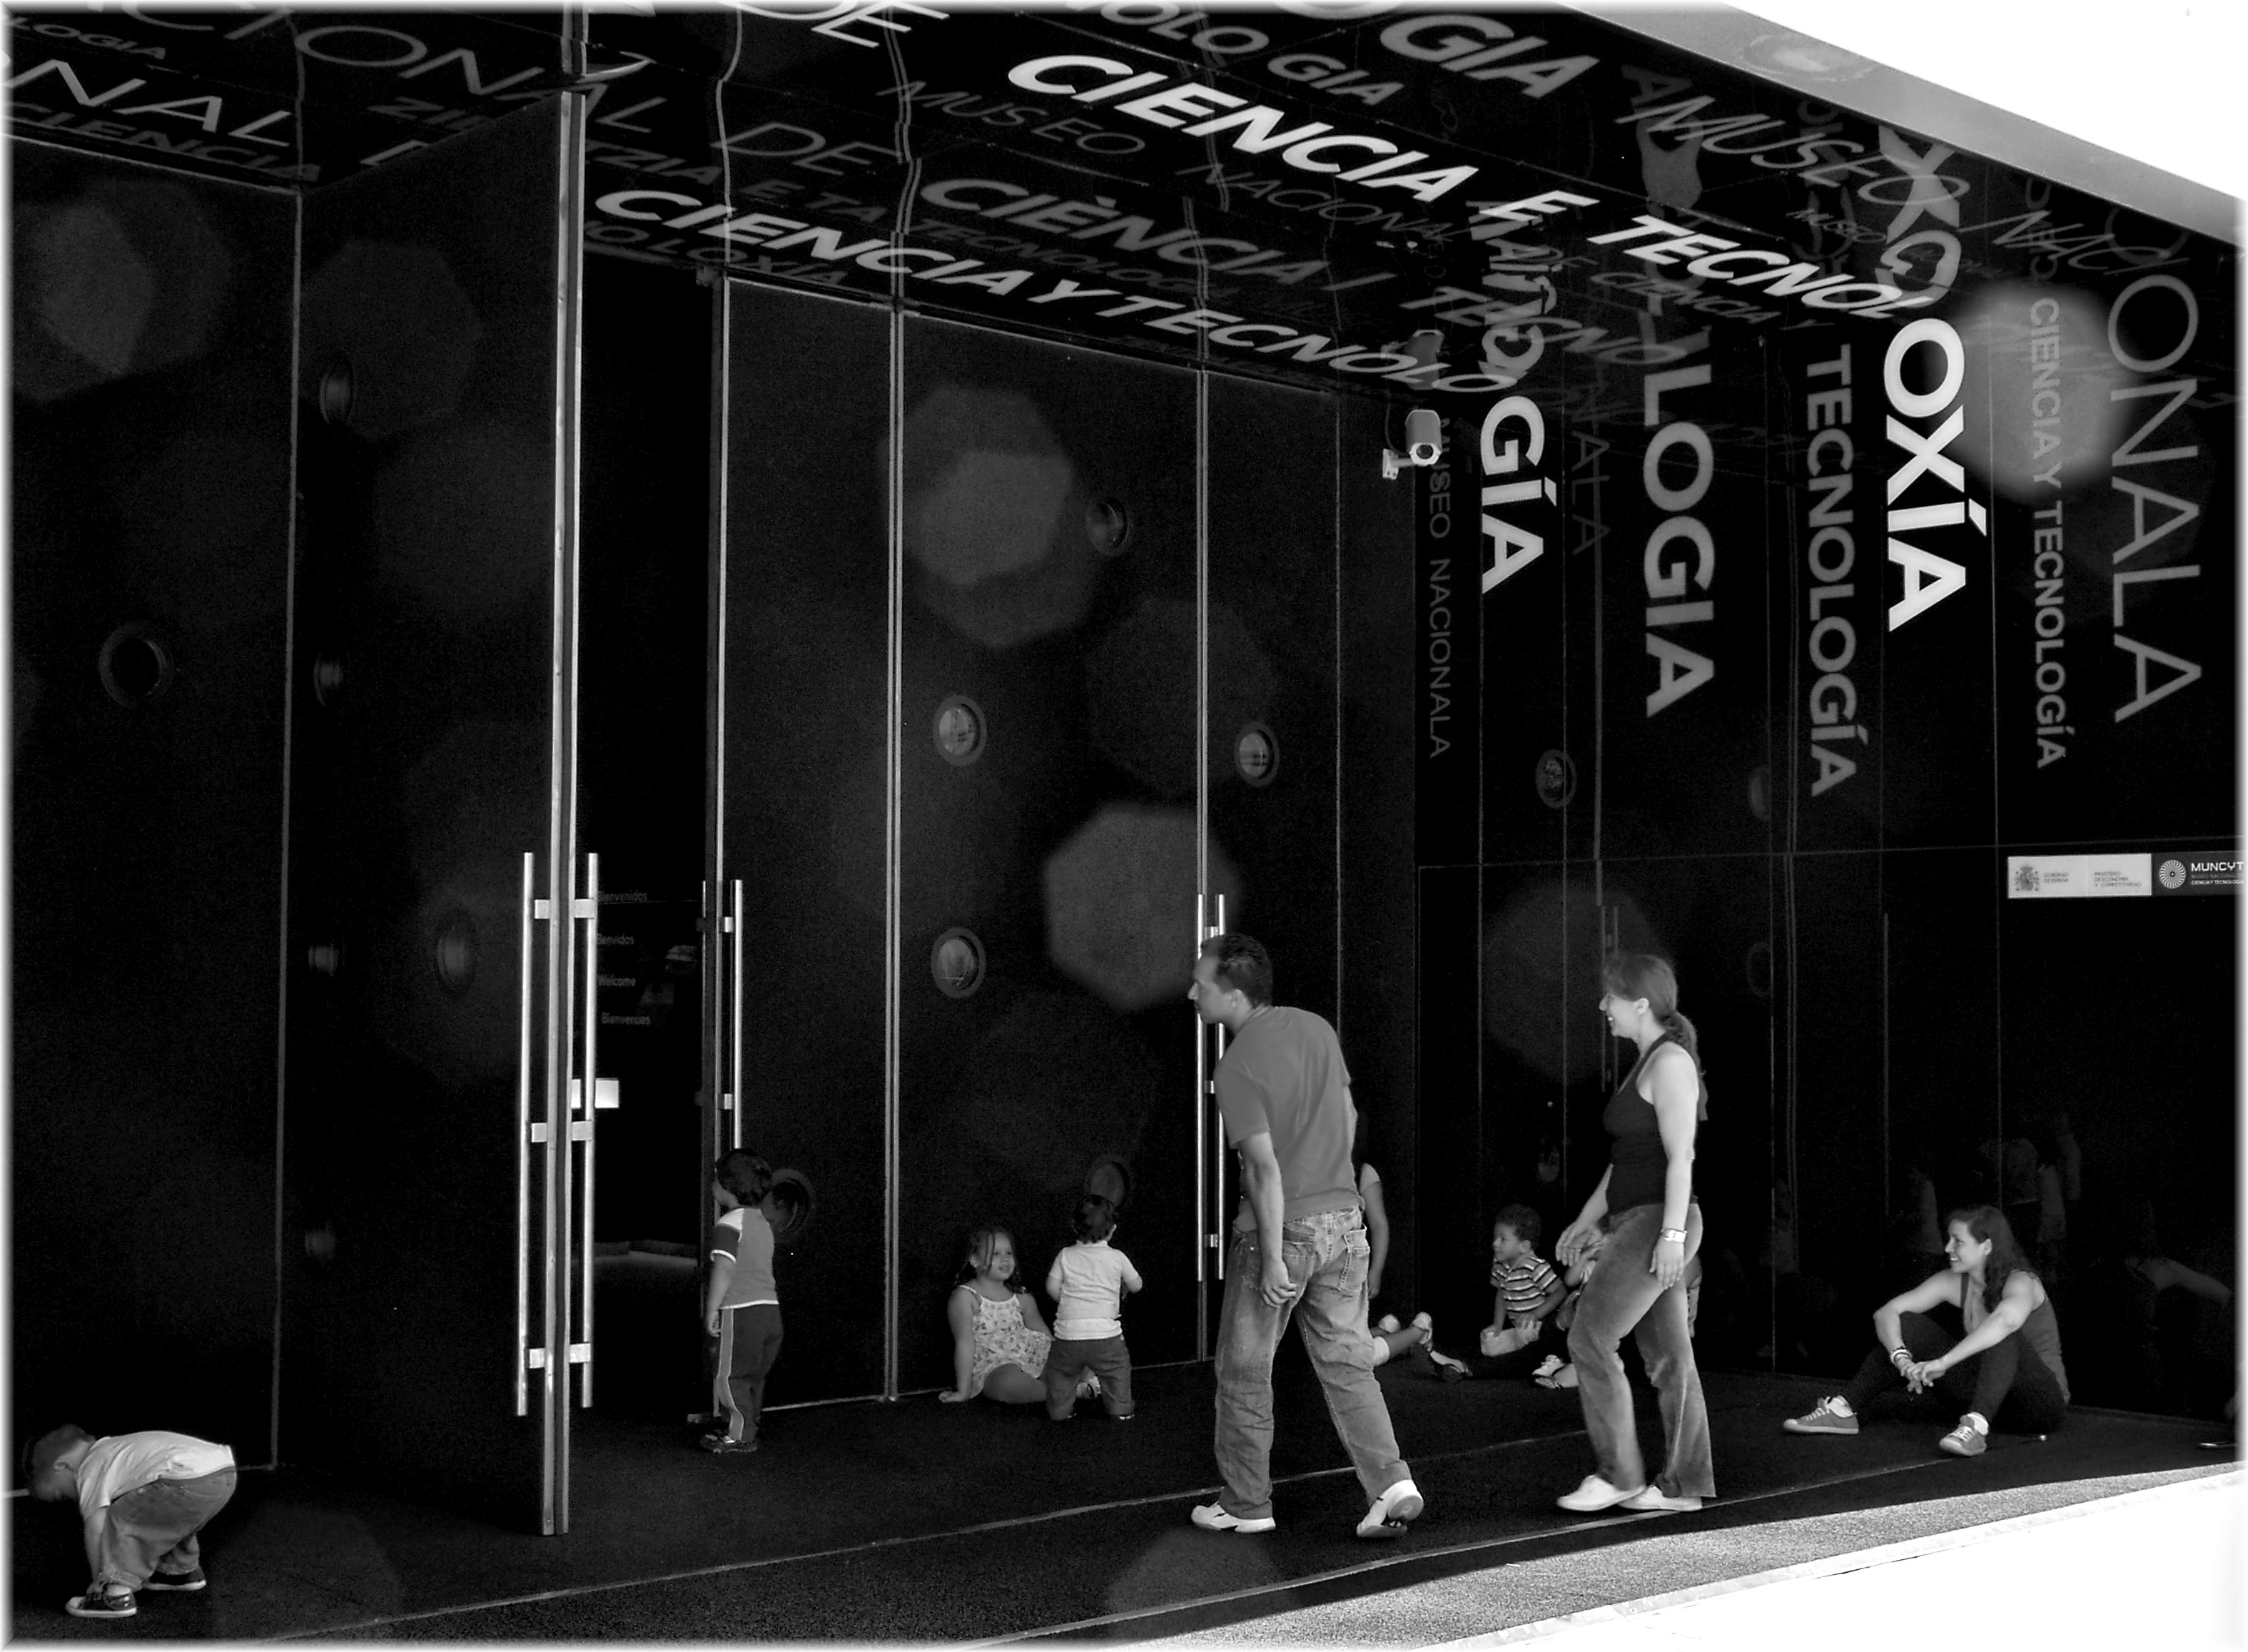
black and white, structure, black, monochrome, stage, photograph, mygearandme, monochrome photography